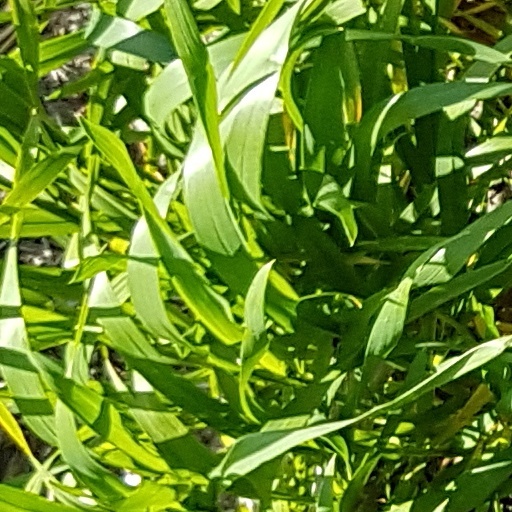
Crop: wheat